Question: Please indicate a possible affordance area of swing_tennis_racket that can be used for holding
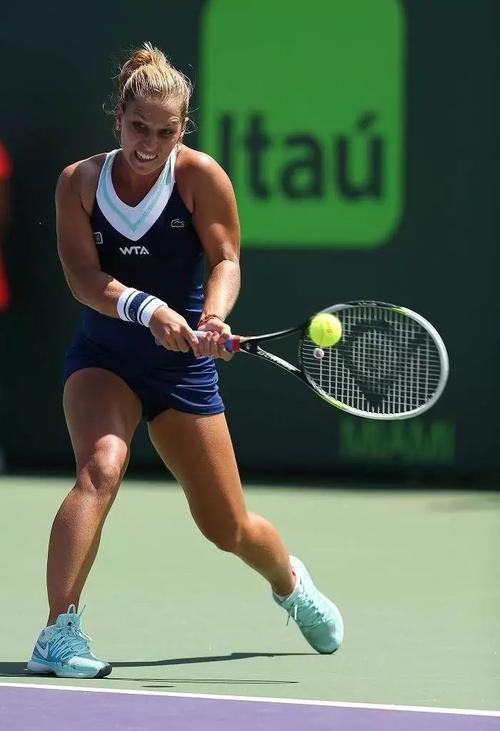
Answer: [191.605, 330.632, 292.833, 371.474]